Concerts Norway

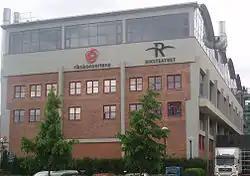
Concerts Norway and Riksteatret Building, Oslo

Concerts Norway was established in 1967 on the initiative of the Arts Council Norway, with its main purpose described as follows: "Concerts Norway is to make living music of high artistic quality accessible to all people in the country." The organization had its opening concert in Hammerfest school on 4 January 1968, with artists Liv Glaser, Eva Knardahl, Kjell Bækkelund, Robert Levin, Arve Tellefsen and Aase Nordmo Løvberg.